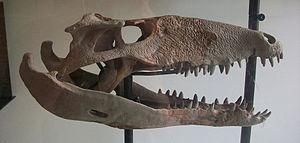
Sebecus est un genre éteint de crocodyliformes, un clade qui comprend les crocodiliens modernes et leurs plus proches parents fossiles. Il est rattaché au sous-ordre des Notosuchia et aux clades des Ziphosuchia et des Sebecosuchia et, plus précisément à la famille des Sebecidae.